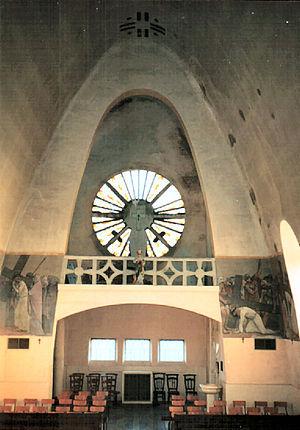
Roupy est une commune française située dans le département de l'Aisne, en région Hauts-de-France.